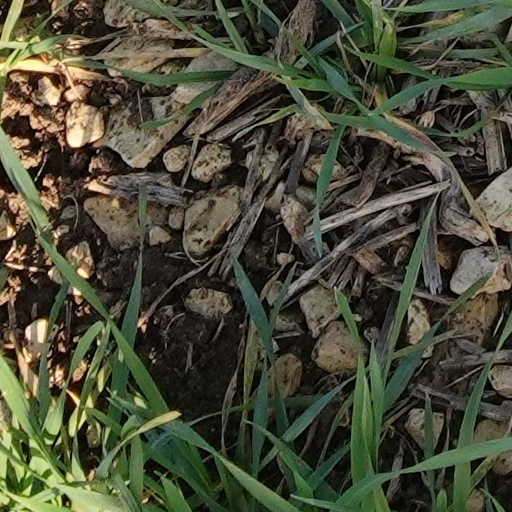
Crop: wheat